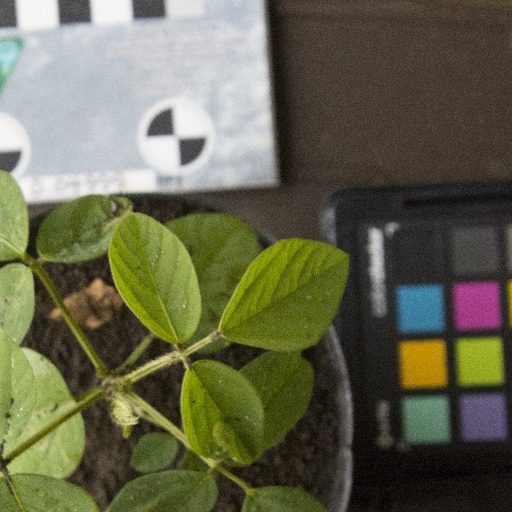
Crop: soybean